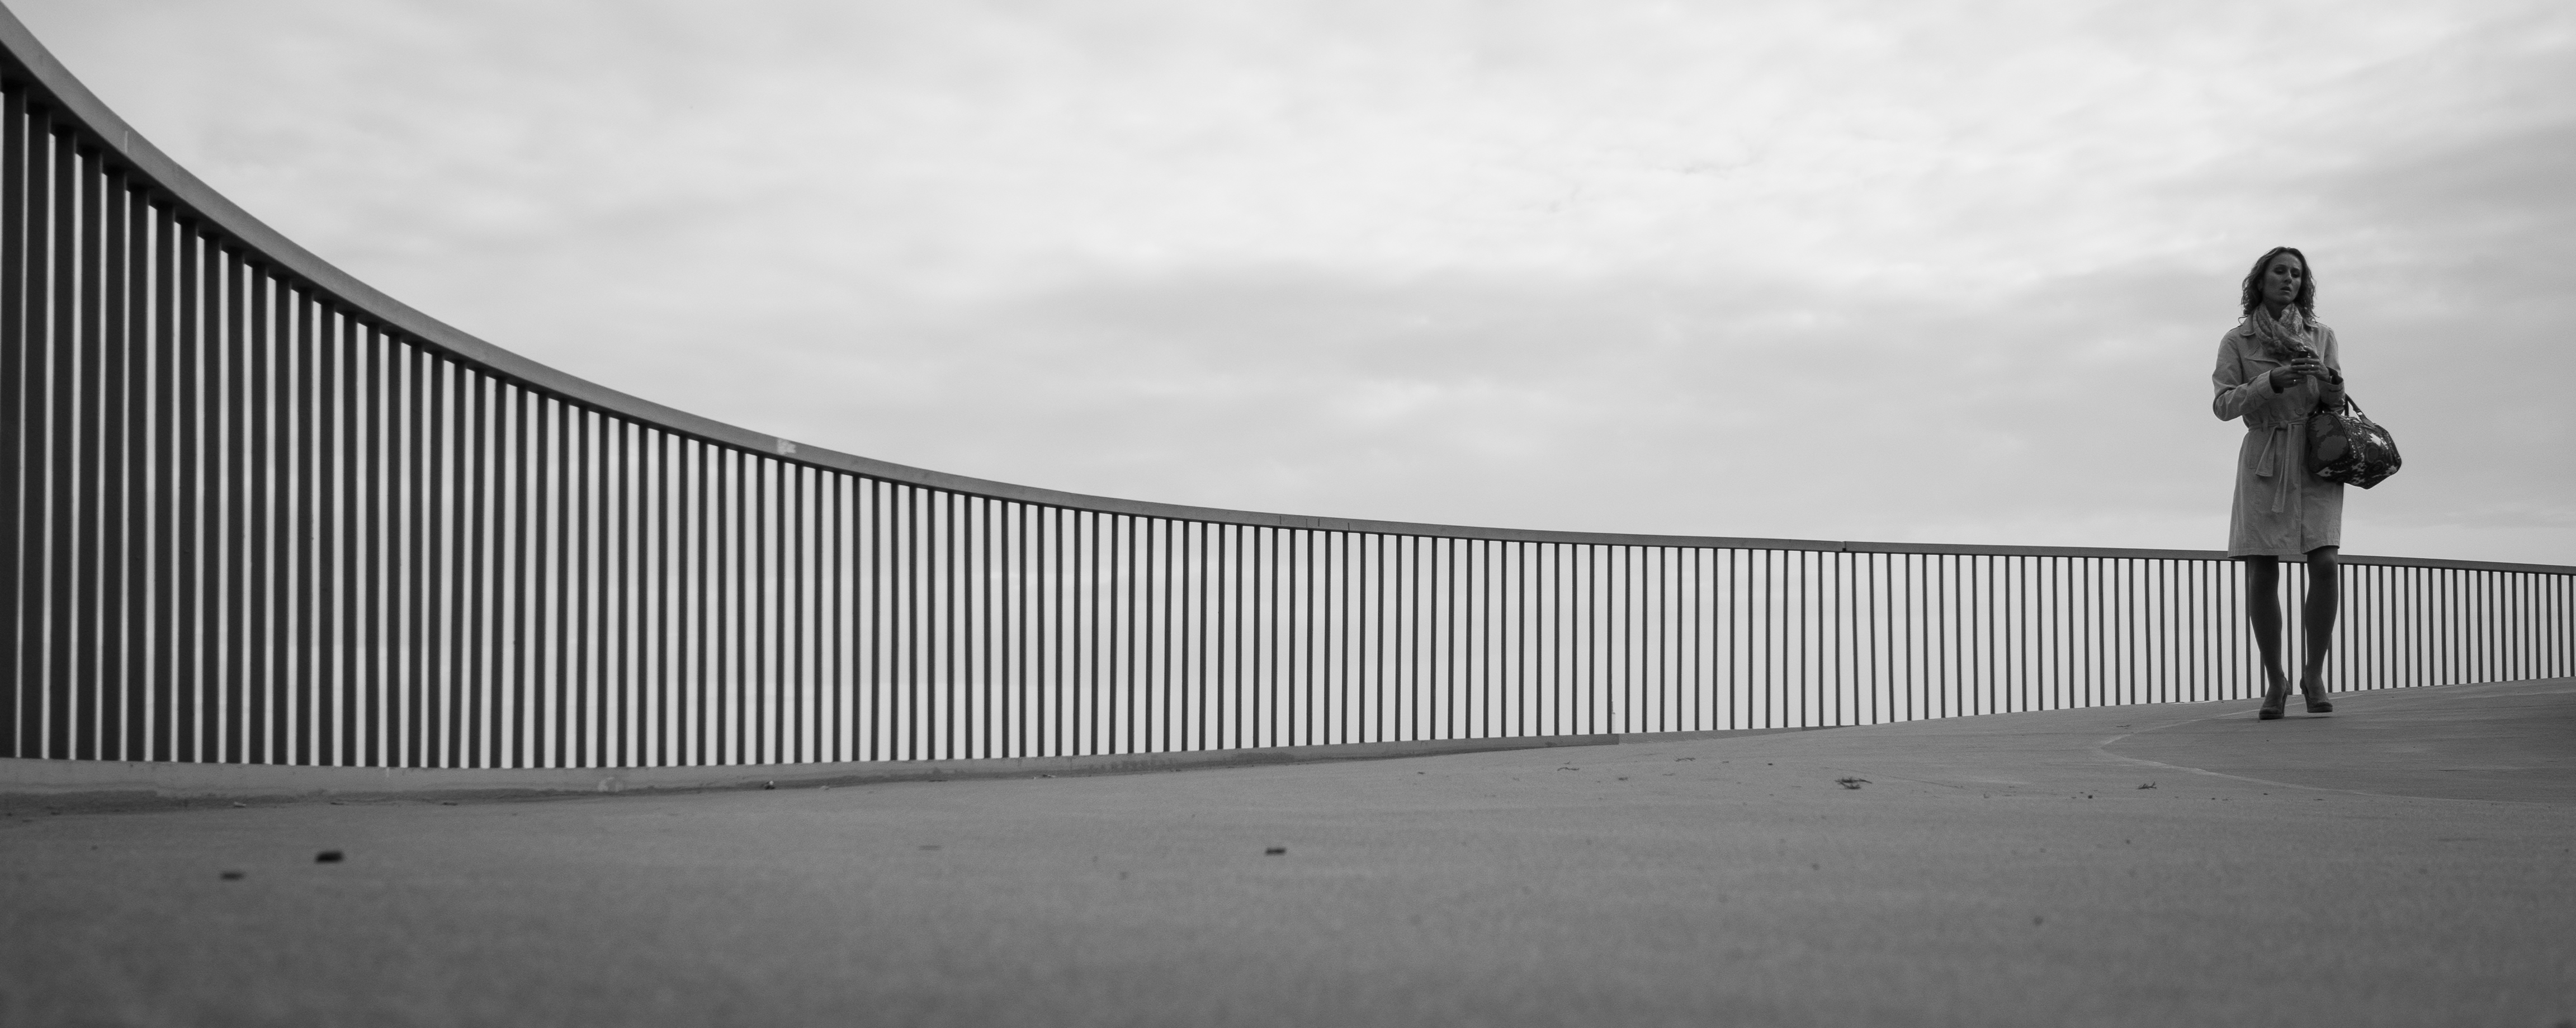
black and white, architecture, white, street, photography, ebook, line, training, black, monochrome, streetphotography, flickr, thomas, video, olympus, omd, fuji, shape, leica, monochrom, leuthard, hcb, thomasleuthard, monochrome photography, atmosphere of earth